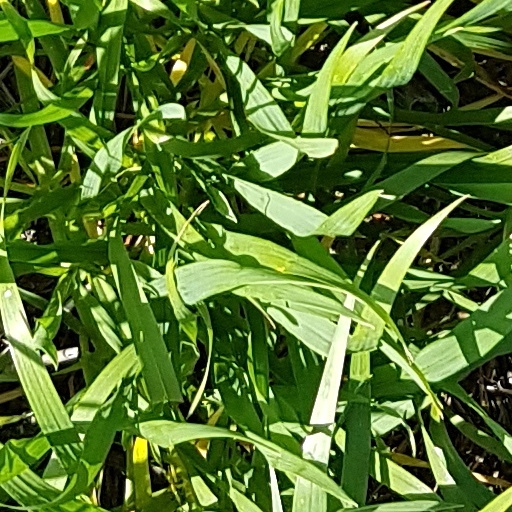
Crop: wheat